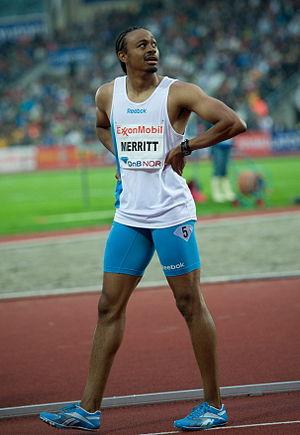
Aries Merritt est un athlète américain spécialiste du 110 mètres haies. Titré lors des Jeux olympiques de 2012, à Londres, il est l'actuel détenteur du record du monde de la discipline avec 12 s 80, établi le 7 septembre 2012 lors du Mémorial Van Damme de Bruxelles.